Dumbo (2019 film)

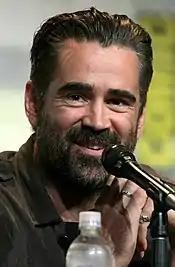
Colin Farrell stars as the film's protagonist for director Tim Burton. The additional main cast of Keaton, DeVito, Green, and Arkin all previously worked with the director.

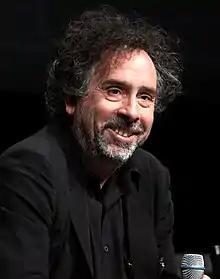
Tim Burton was selected as director in March 2015.

Early development for a live-action adaptation of "Dumbo" began in 2014, when Ehren Kruger gave producer Derek Frey a script for the film, which Frey gave the green light to. On July 8, 2014, it was announced that the film was in development for Walt Disney Pictures. Kruger was confirmed as the screenwriter, and Justin Springer as a producer along with Kruger. On March 10, 2015, Tim Burton was announced as the director. On July 15, 2017, Disney announced "Dumbo" would be released on March 29, 2019. The film features a different storyline from the original film's, though as star Colin Farrell described, "[t]he one central thing that holds true in both the original animation, the original cartoon" and the 2019 film, is the message of "believing in yourself and finding something inside you that allows you to become the best version of what you thought you could even be, and that we're all, regardless of the things that sometimes society says, should arrive us at being outcasts; they're the things that make us all individual, special, and beautiful regardless of how crippling a certain thing may be or how polarizing a certain physical attribute even may be."